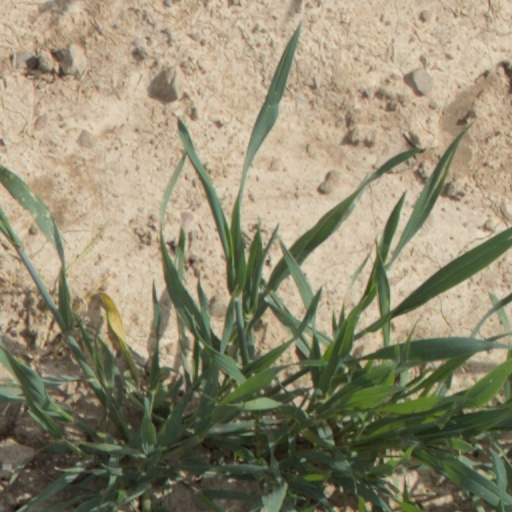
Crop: wheat